Environment of New York City

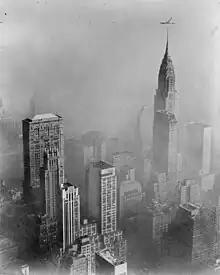
A view toward the Chrysler Building from the Empire State Building during a six-day smog in November 1953, estimated to have caused at least 200 deaths.

The environment of New York City consists of many interwoven ecosystems as part of the New York–New Jersey Harbor Estuary. The climate of New York City shapes the environment with its cool, wet winters and hot, humid summers with plentiful rainfall all year round. As of 2020, New York City held 44,509 acres of urban tree canopy with 24% of its land covered in trees. As of 2020, the population of New York City numbered 8.8 million human beings.